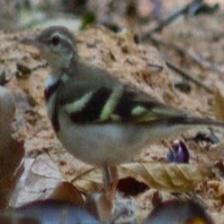
Species: FOREST WAGTAIL
Scientific name: DENDRONANTHUS INDICUS